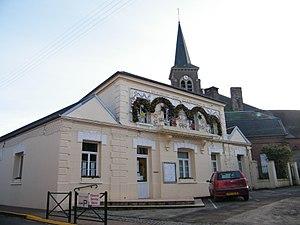
Devant l'église
Dargnies est une commune française située dans le département de la Somme en région Hauts-de-France.